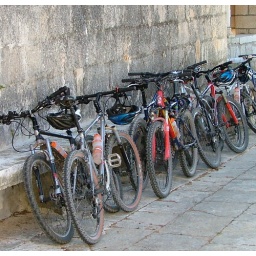
Resting mountain bikes in Rascise, Korcula, Croatia